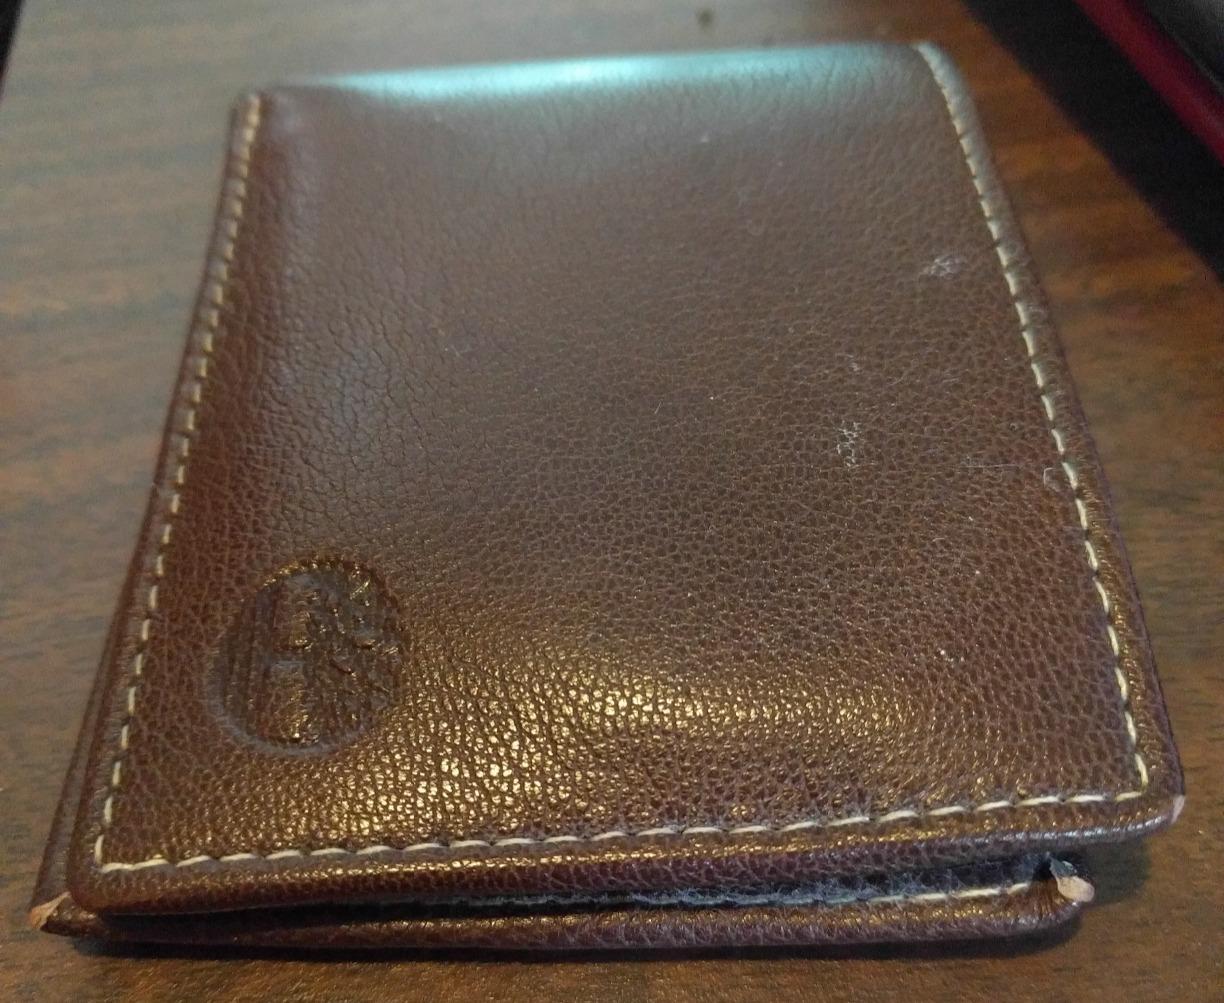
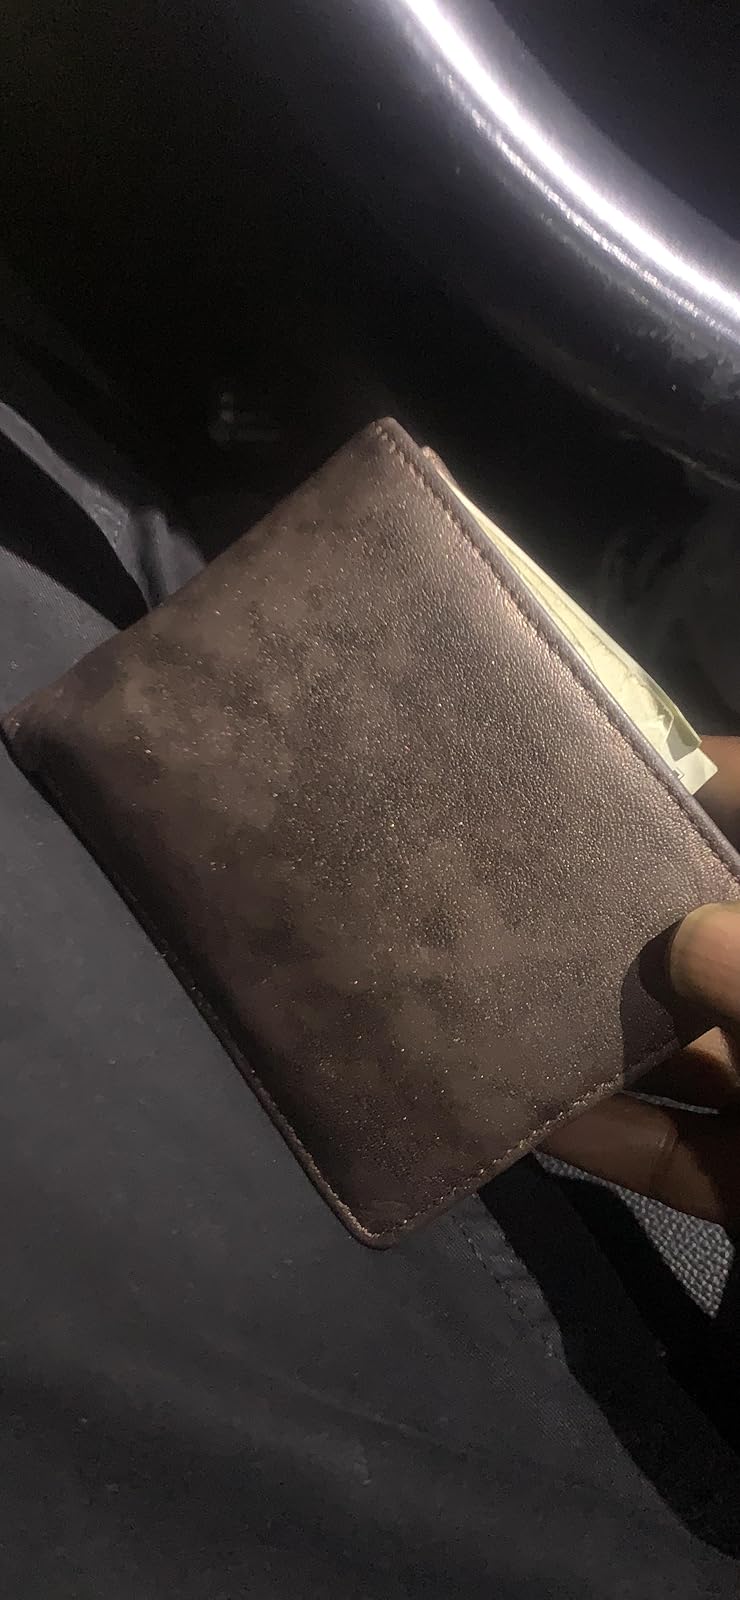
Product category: accessories_wallet
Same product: no